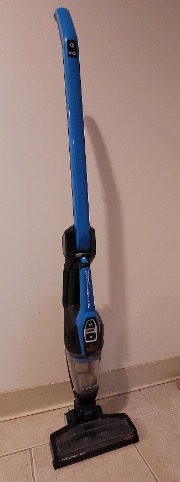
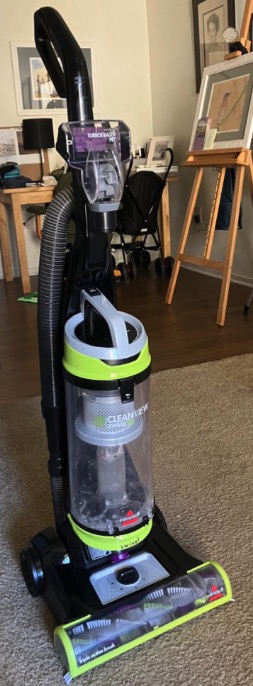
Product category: items_vacuum
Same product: no